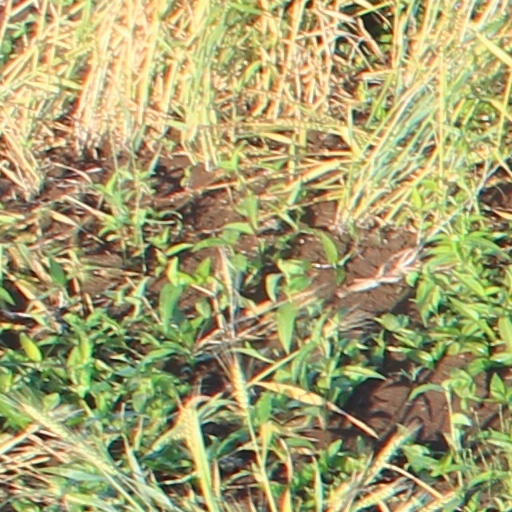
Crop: wheat